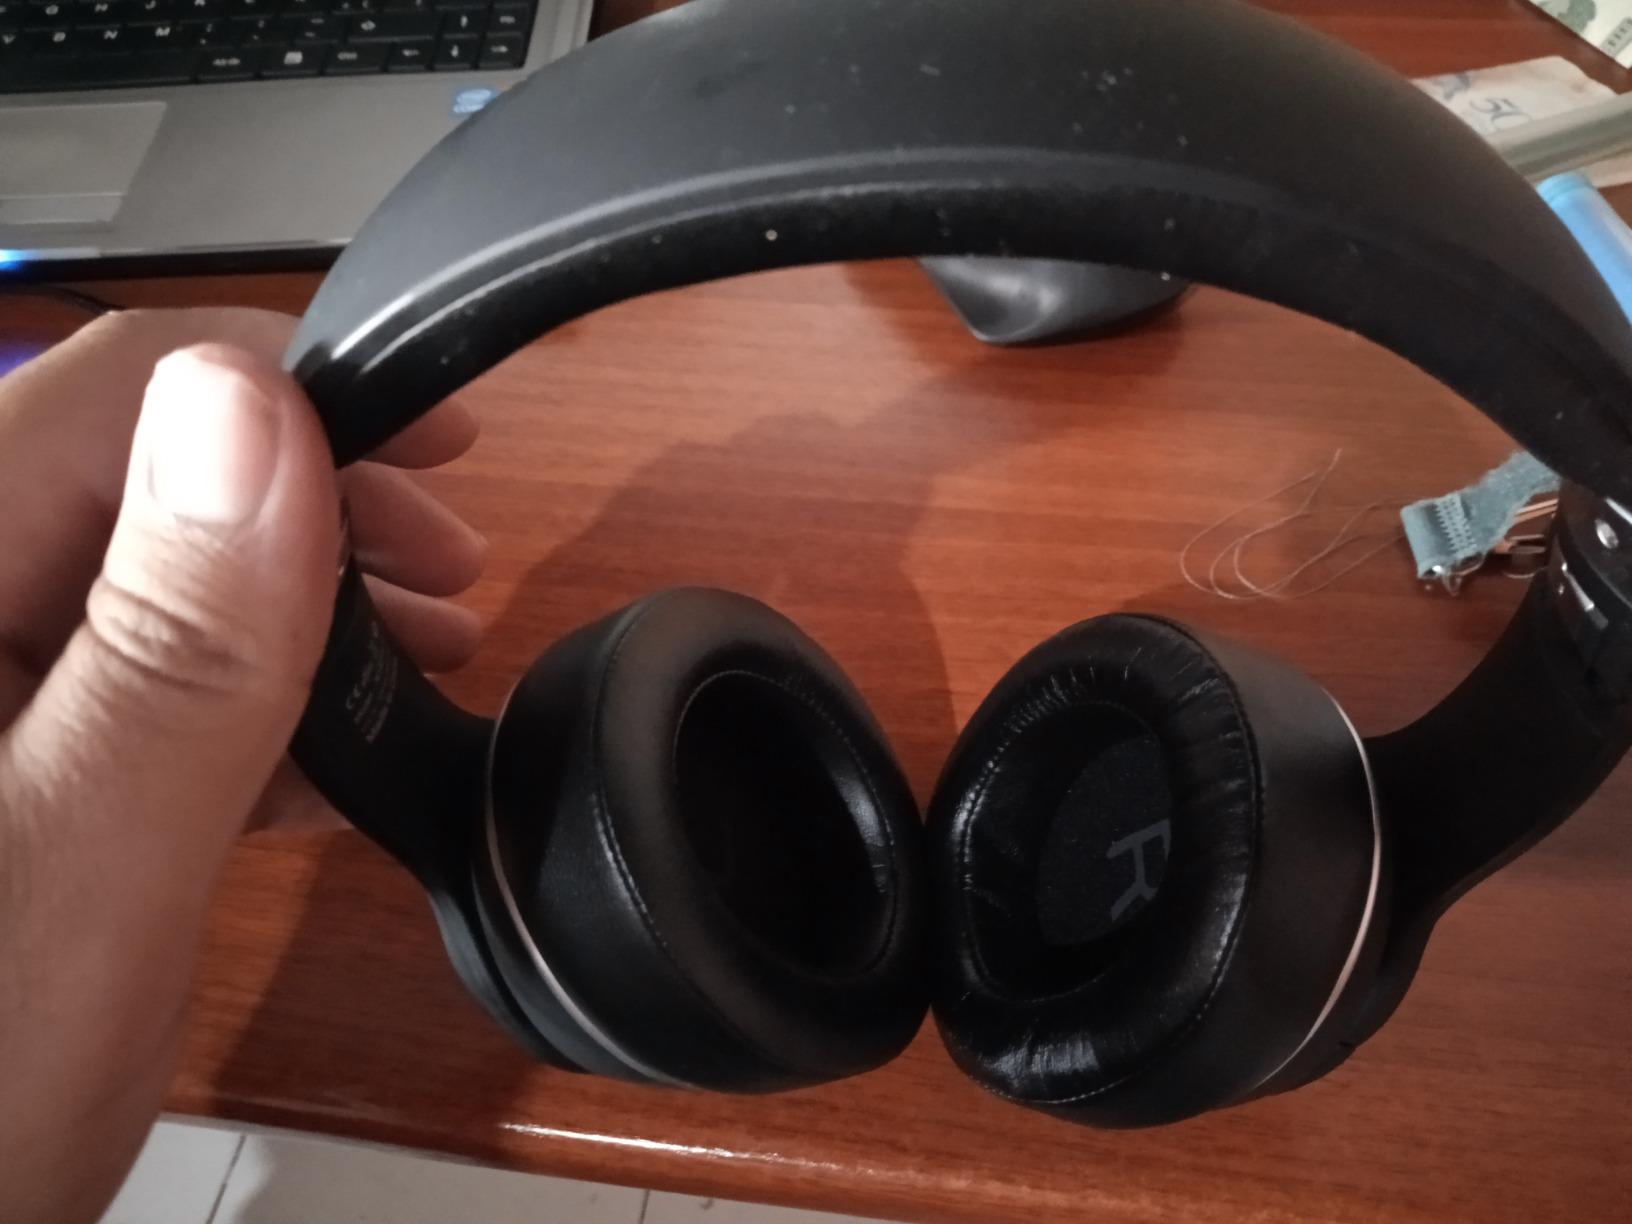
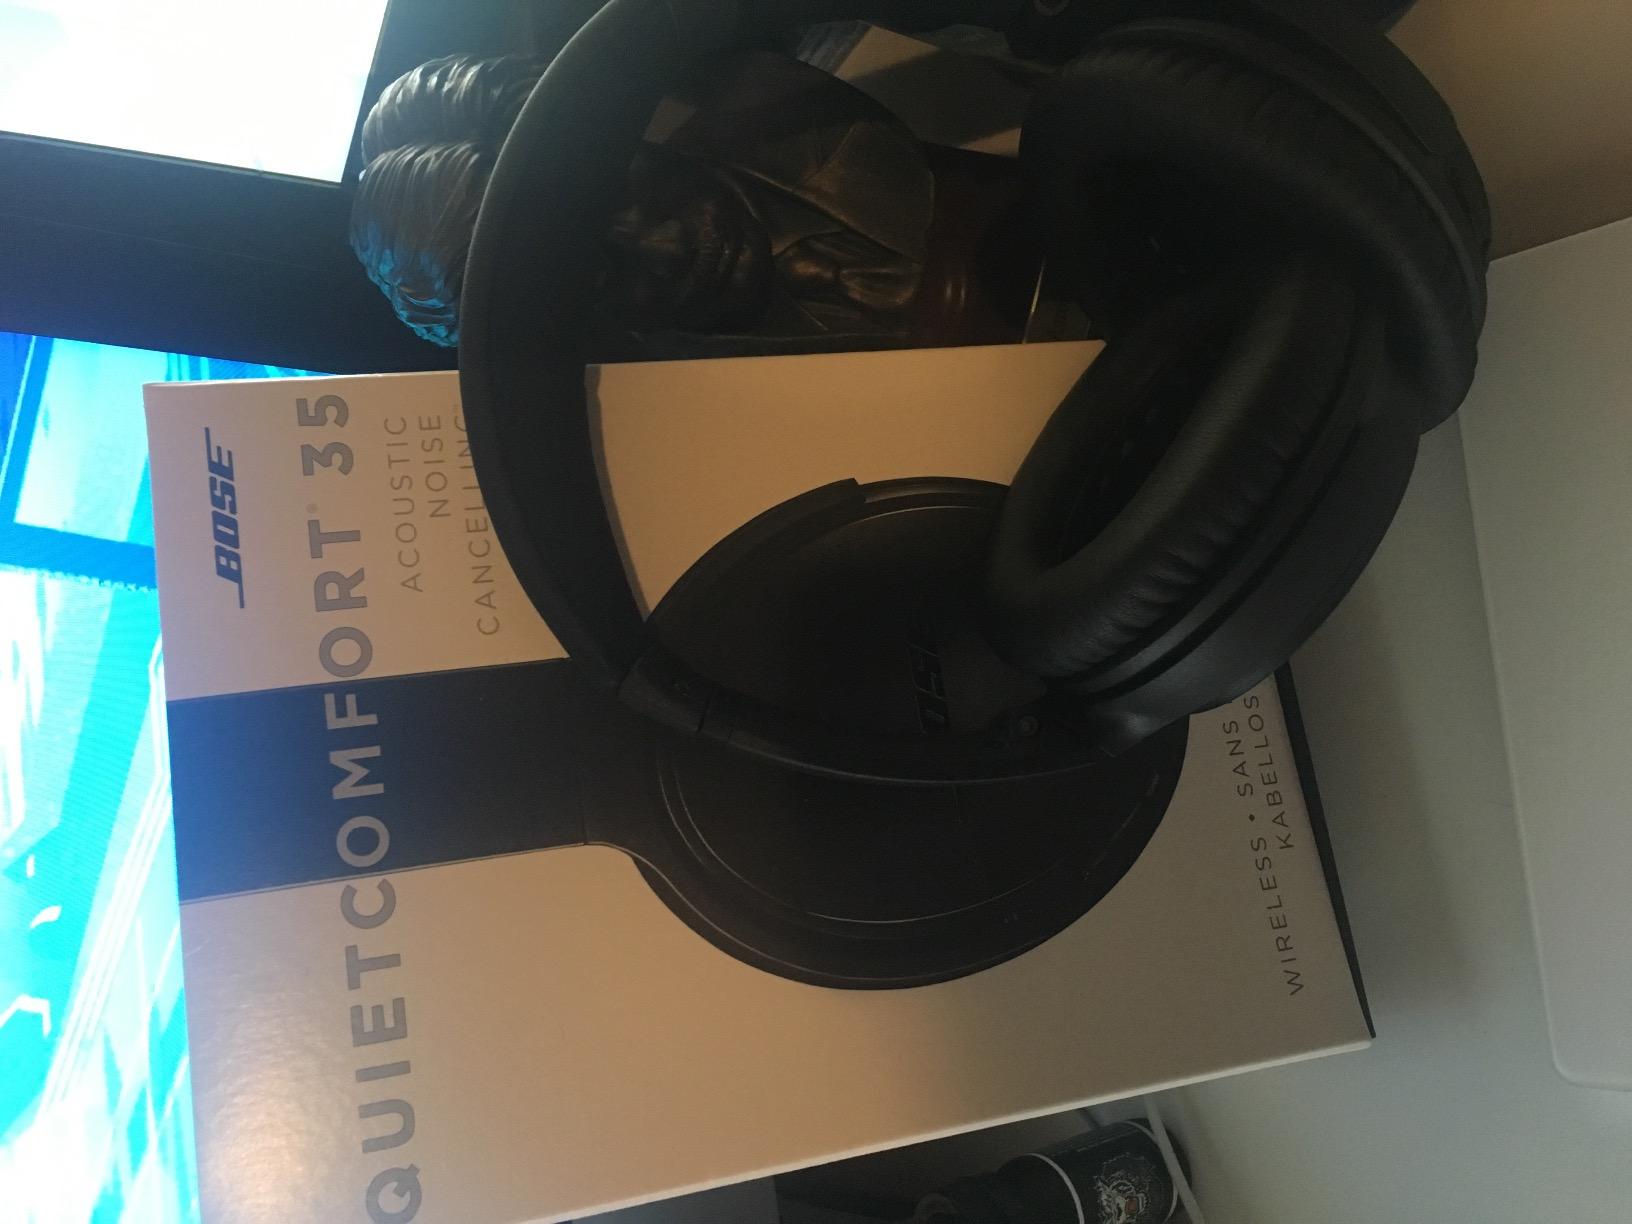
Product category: headphones
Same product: no